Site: brandenburg
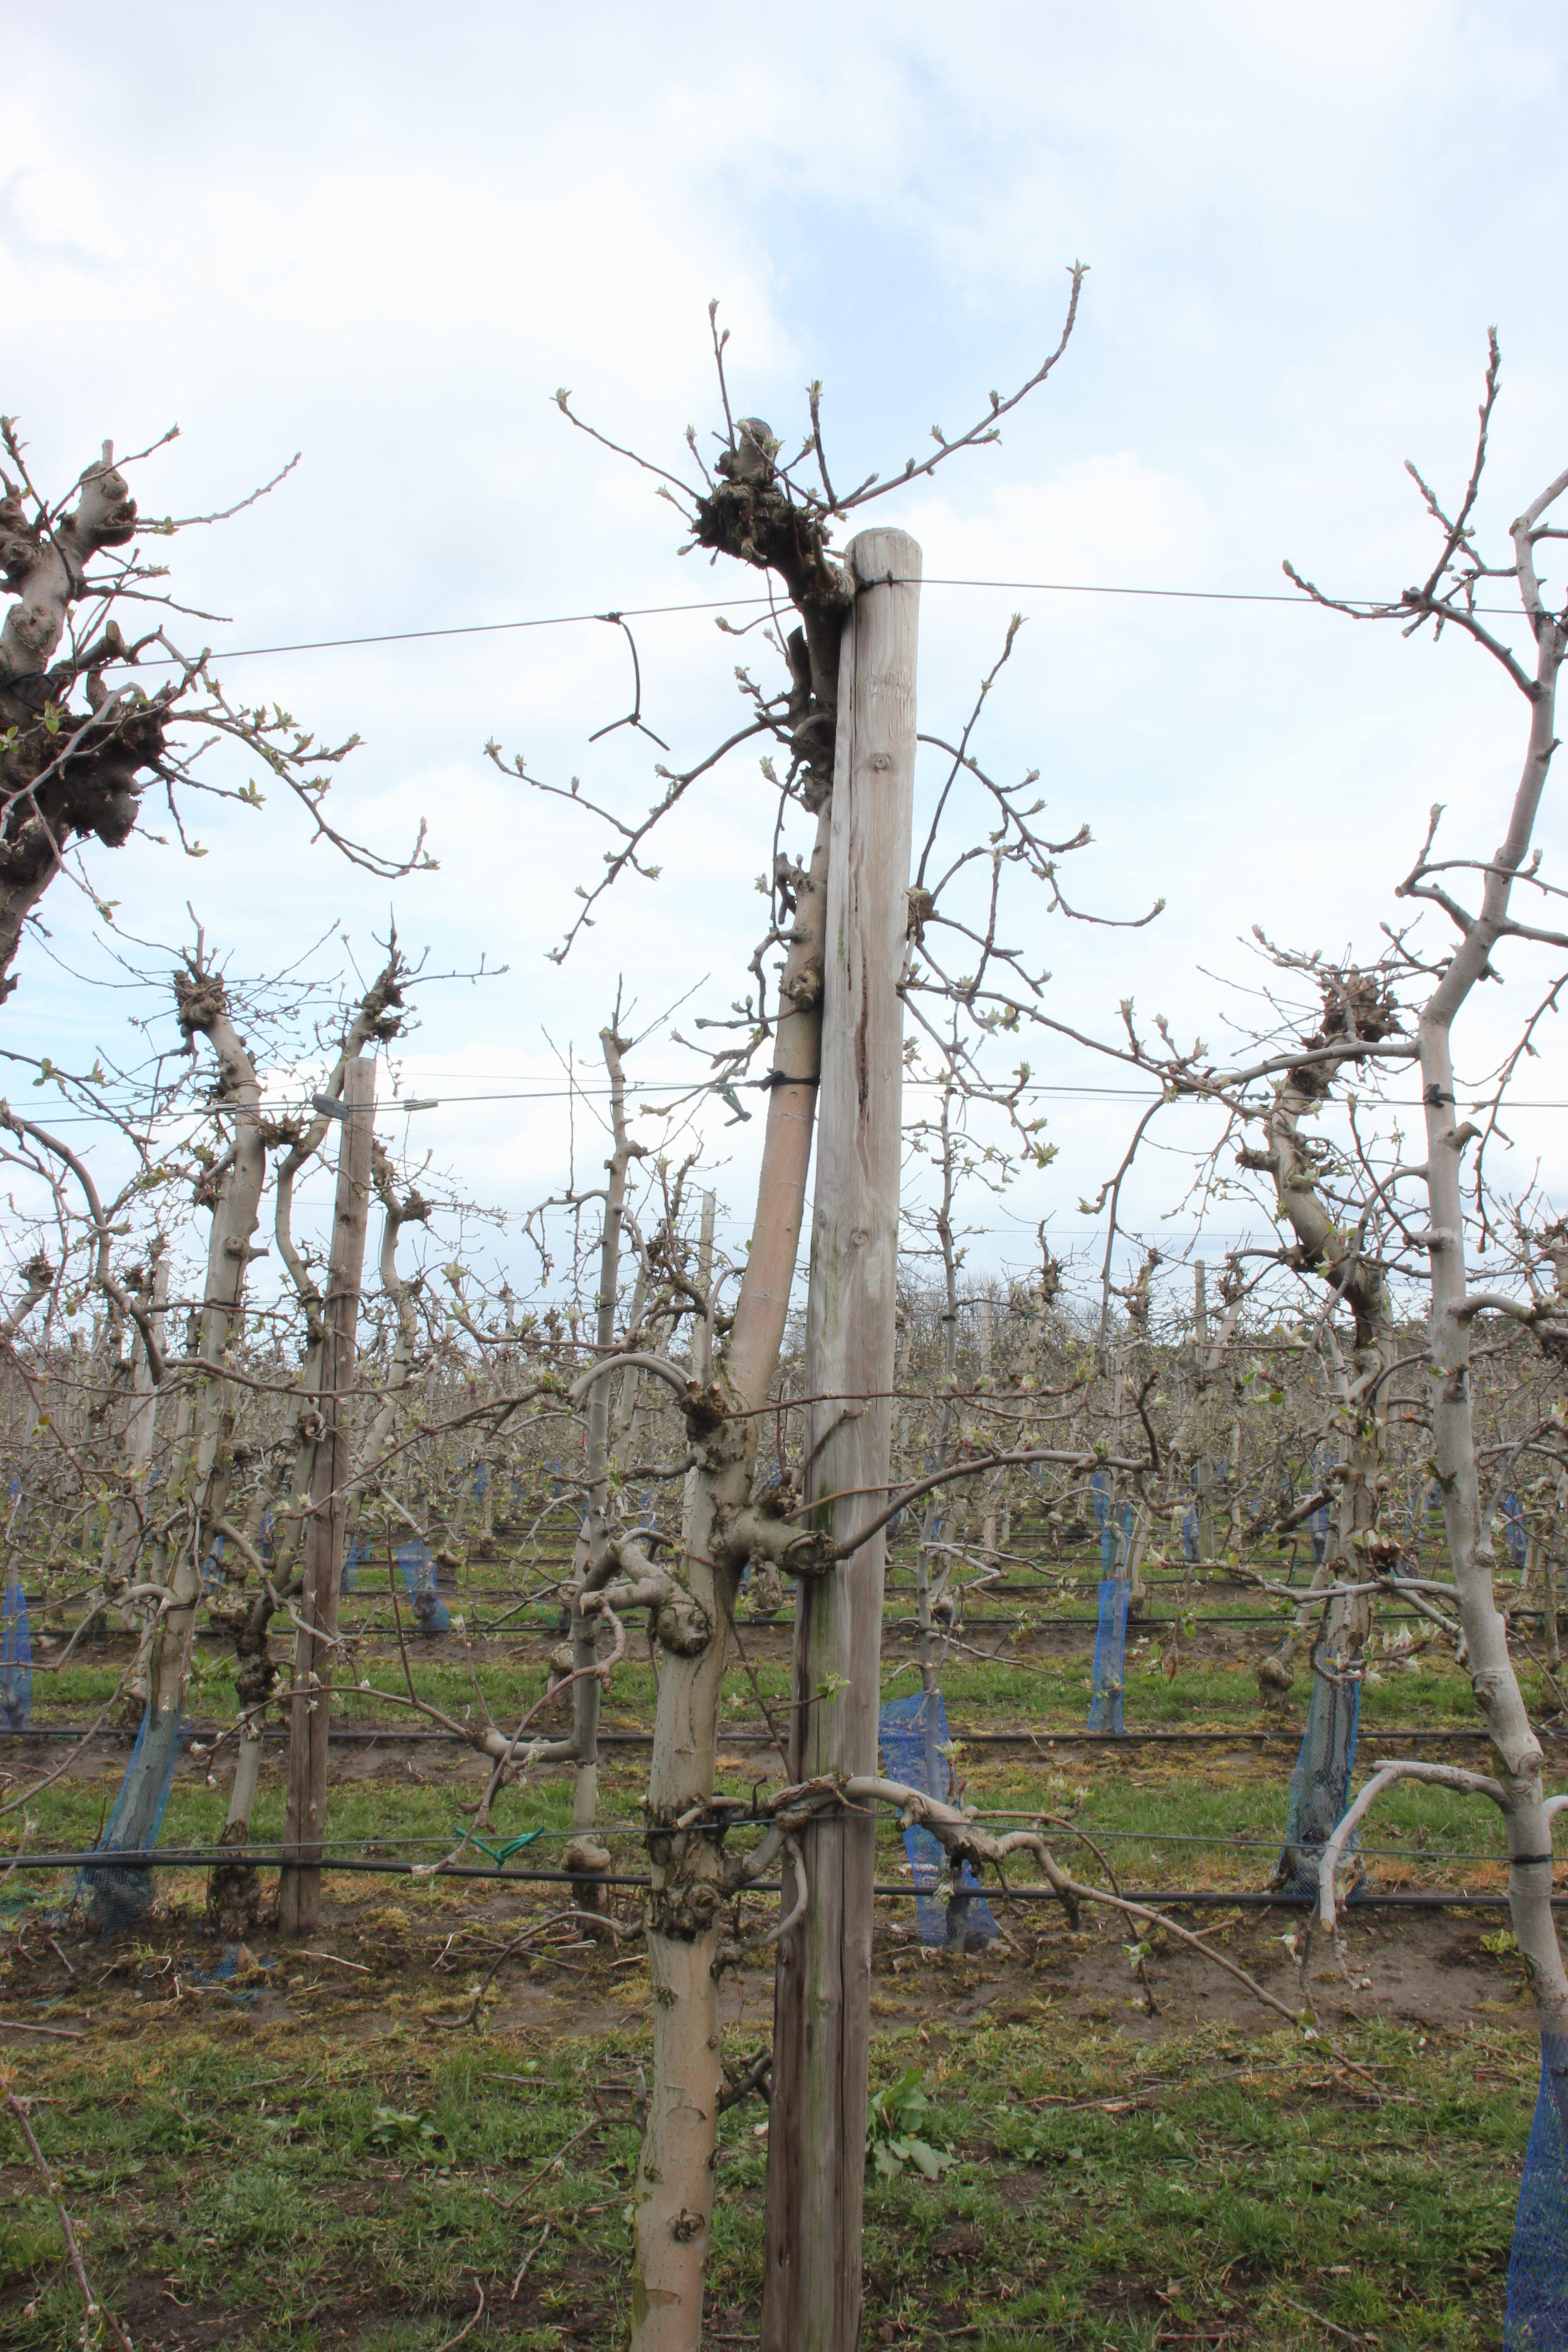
Growth stage (BBCH 55): Inflorescence emergence